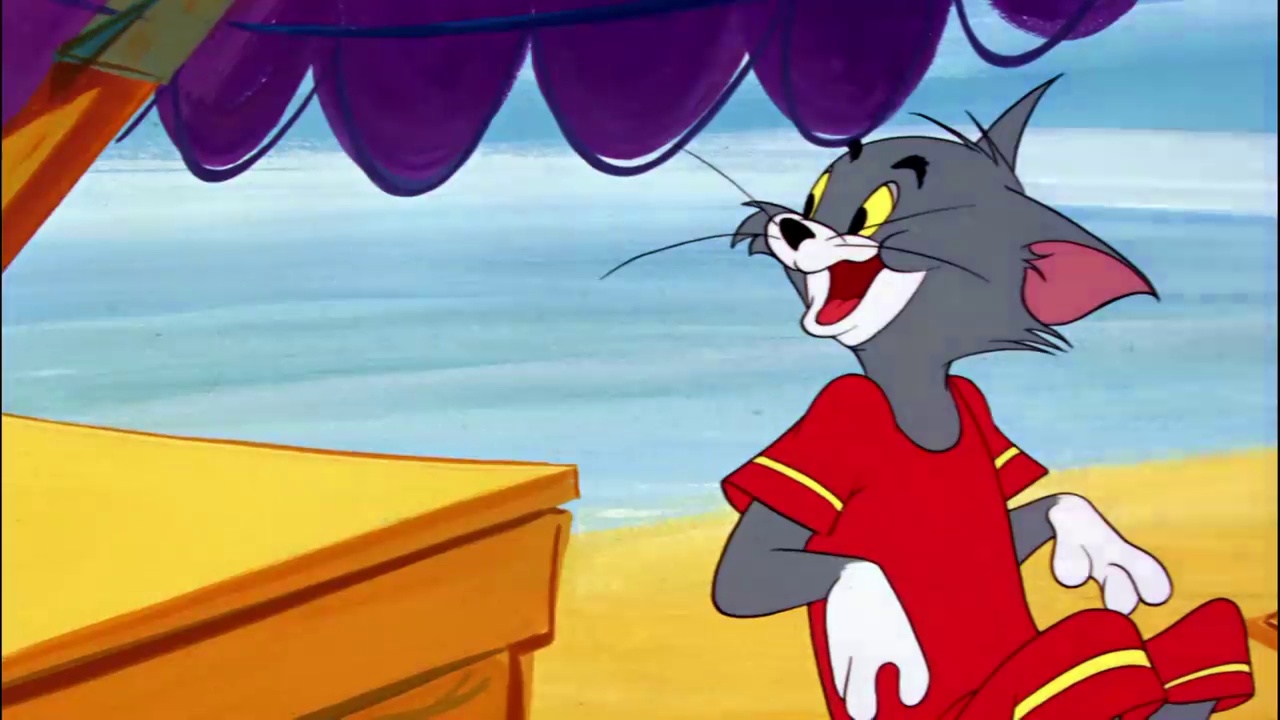
Portrait style: Cartoon Portrait